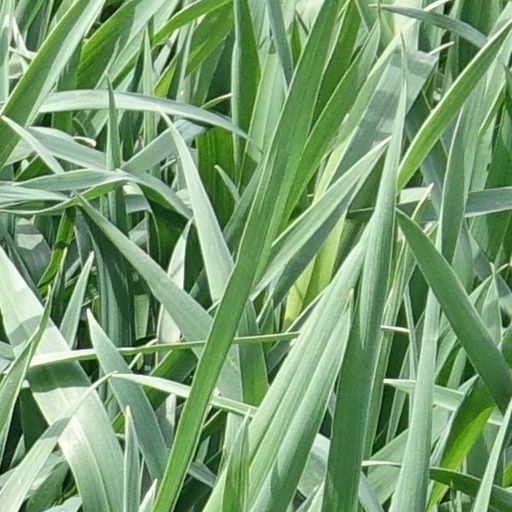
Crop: wheat